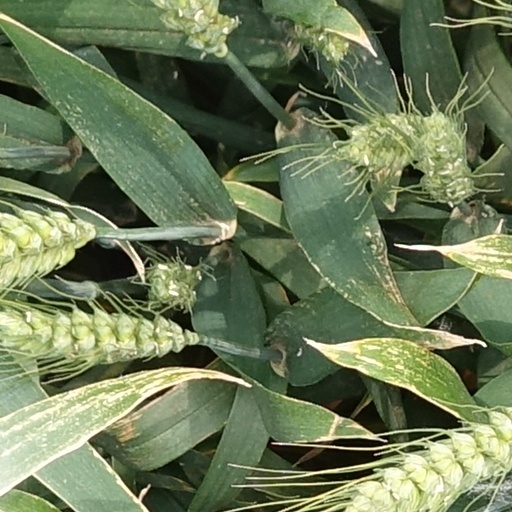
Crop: wheat